Kate Atkinson (actress)

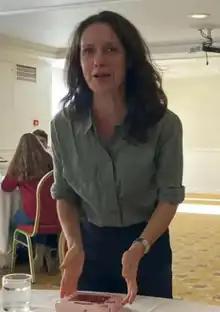

Kate Atkinson (born 28 June 1972) is an Australian film, television and theatre actress. She is best known for her roles on television series "SeaChange" as police officer Karen Miller and "Offspring" as Renee. From 2013 to 2021 she appeared in a regular role in "Wentworth" as Deputy Governor (later Governor) and Industries Manager Vera Bennett.